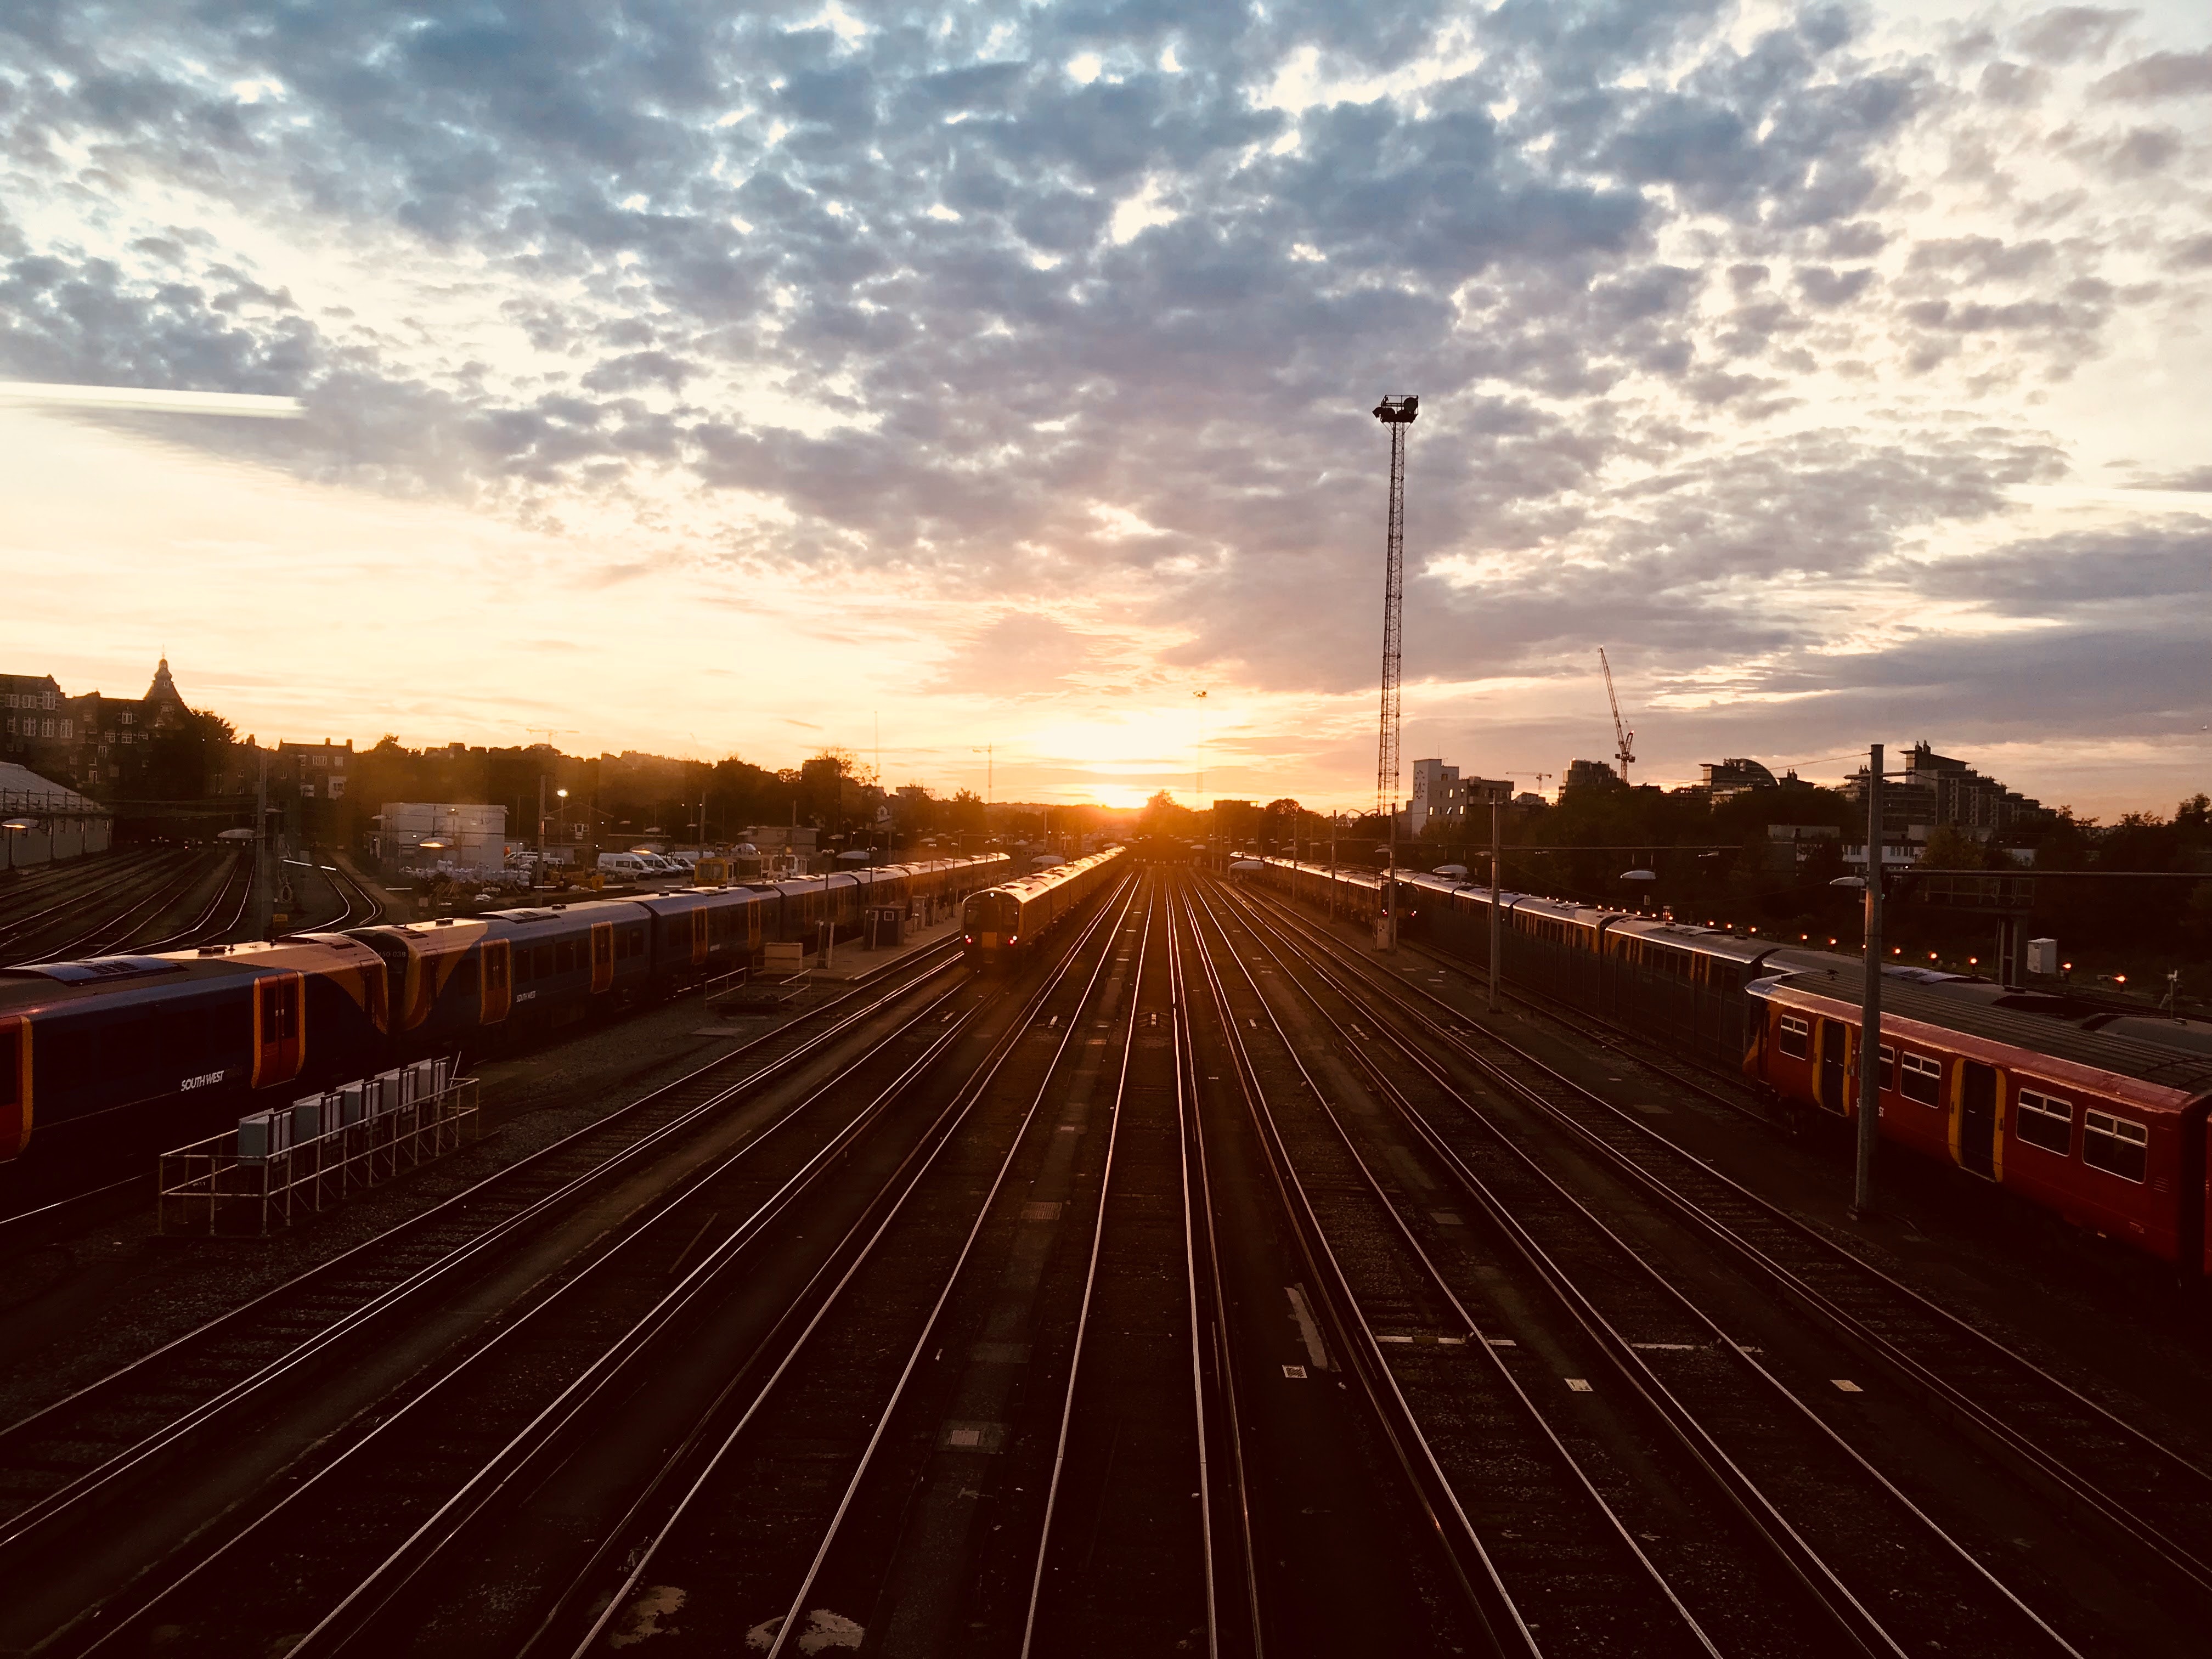
sky, cloud, sunset, morning, light, horizon, evening, transport, road, urban area, dusk, highway, sunlight, infrastructure, line, freeway, sunrise, night, city, afterglow, bridge, architecture, thoroughfare, photography, nonbuilding structure, meteorological phenomenon, lane, landscape, mountain, track, metal, asphalt